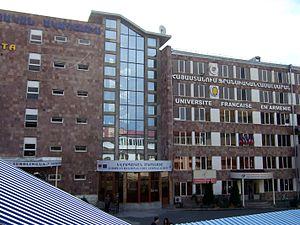
Universite Francaise en Armenie